Eliezer Shkedi

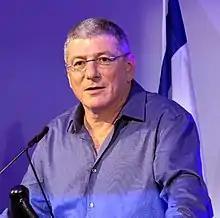

Aluf Eliezer "Eli" Shkedy (Hebrew: אליעזר "אלי" שקדי; born 16 August 1957) is a retired general in the Israel Defense Forces, who served as commander of the Israeli Air Force from 4 April 2004 until 13 May 2008. He is also a former CEO of El Al, the flag carrier of Israel.